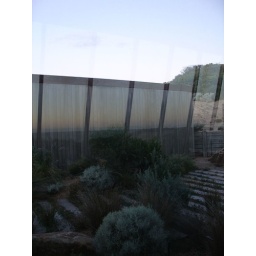
reflection of the beach side windows in the back windows and part of the &amp;quot;backyard&amp;quot; [taken by sam]